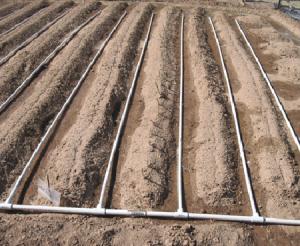
Hii ni safu za udongo zilizo tayarishwa kwa kilimo kuna mabomba meupe yaliyopangwa kwenye safu hizo yakitumika kusambaza maji kwa njia ya matone moja kwa moja kwenye mzizi wa mmea.